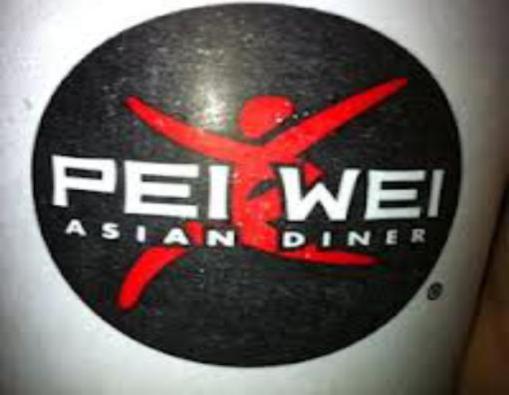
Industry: Food